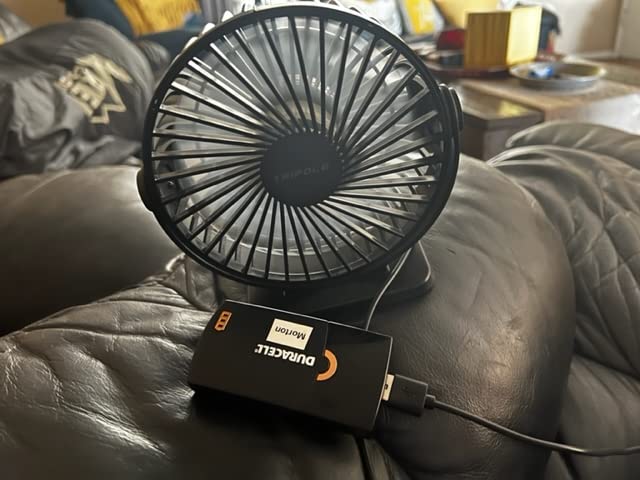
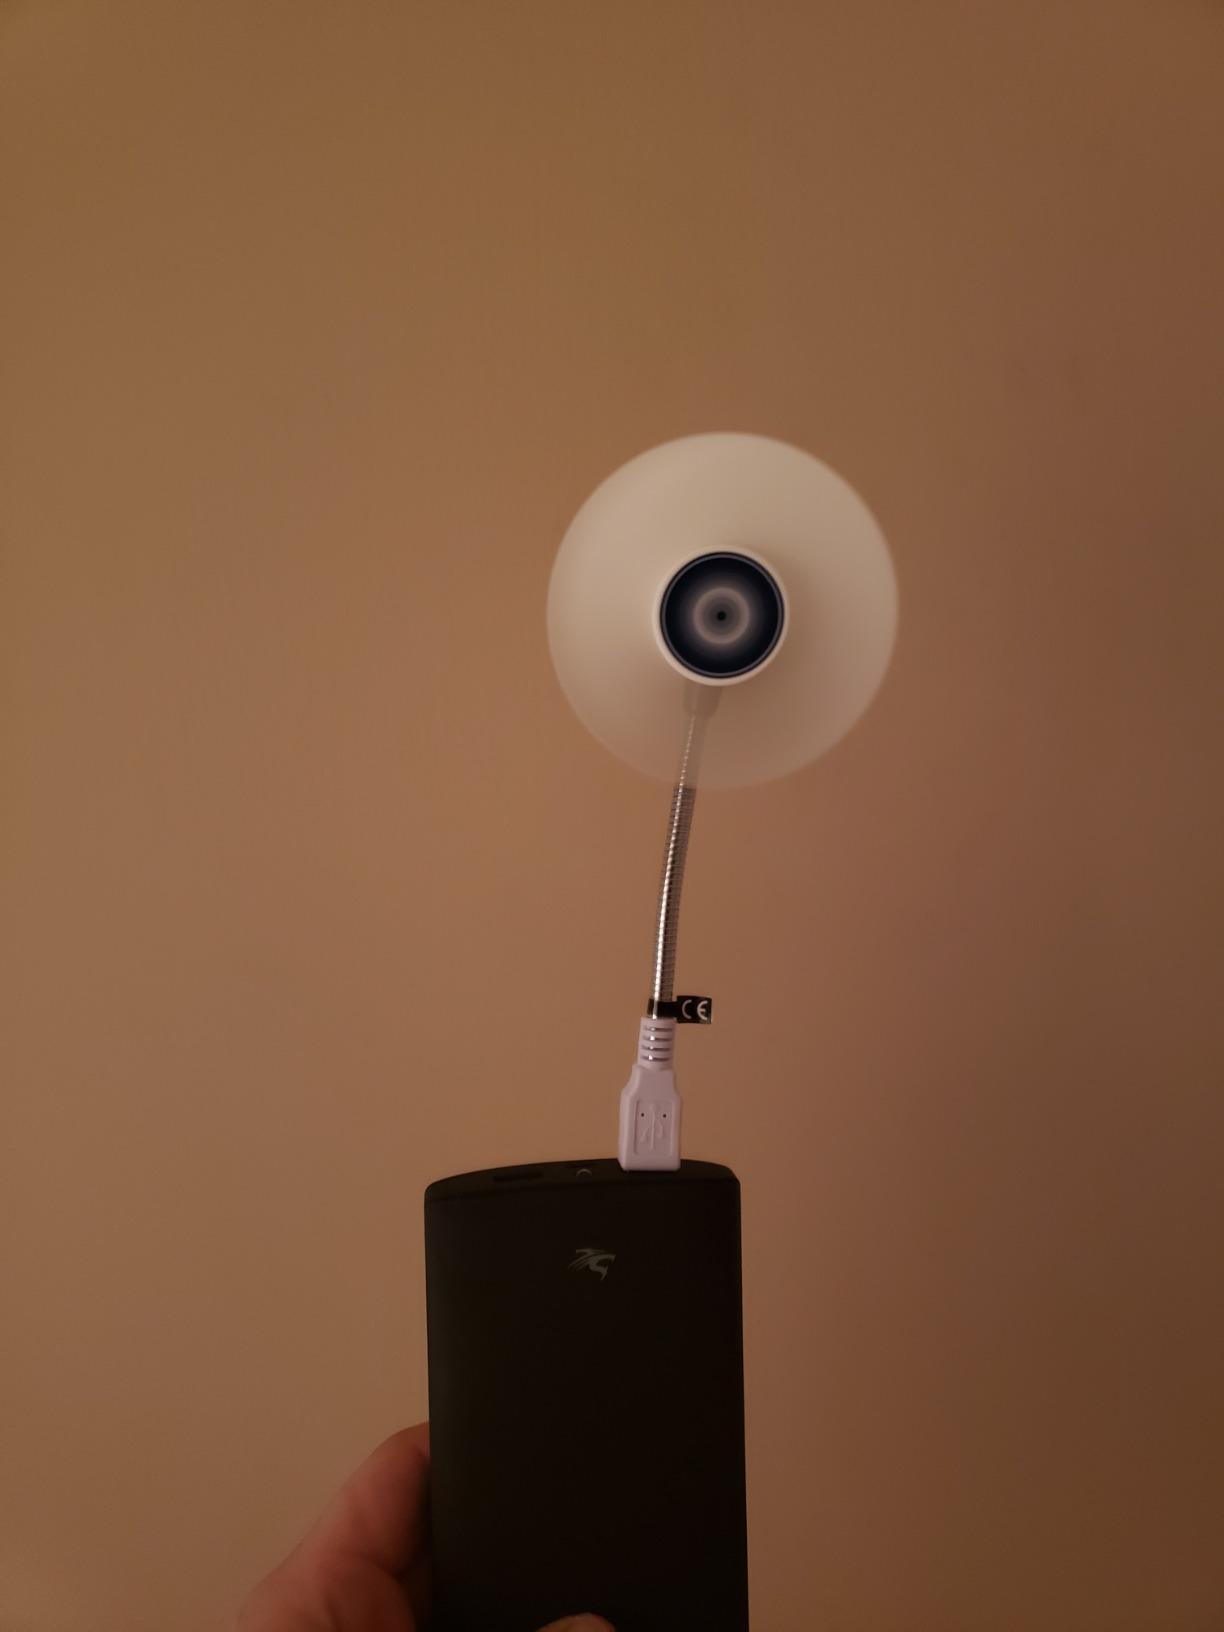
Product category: fan
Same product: no